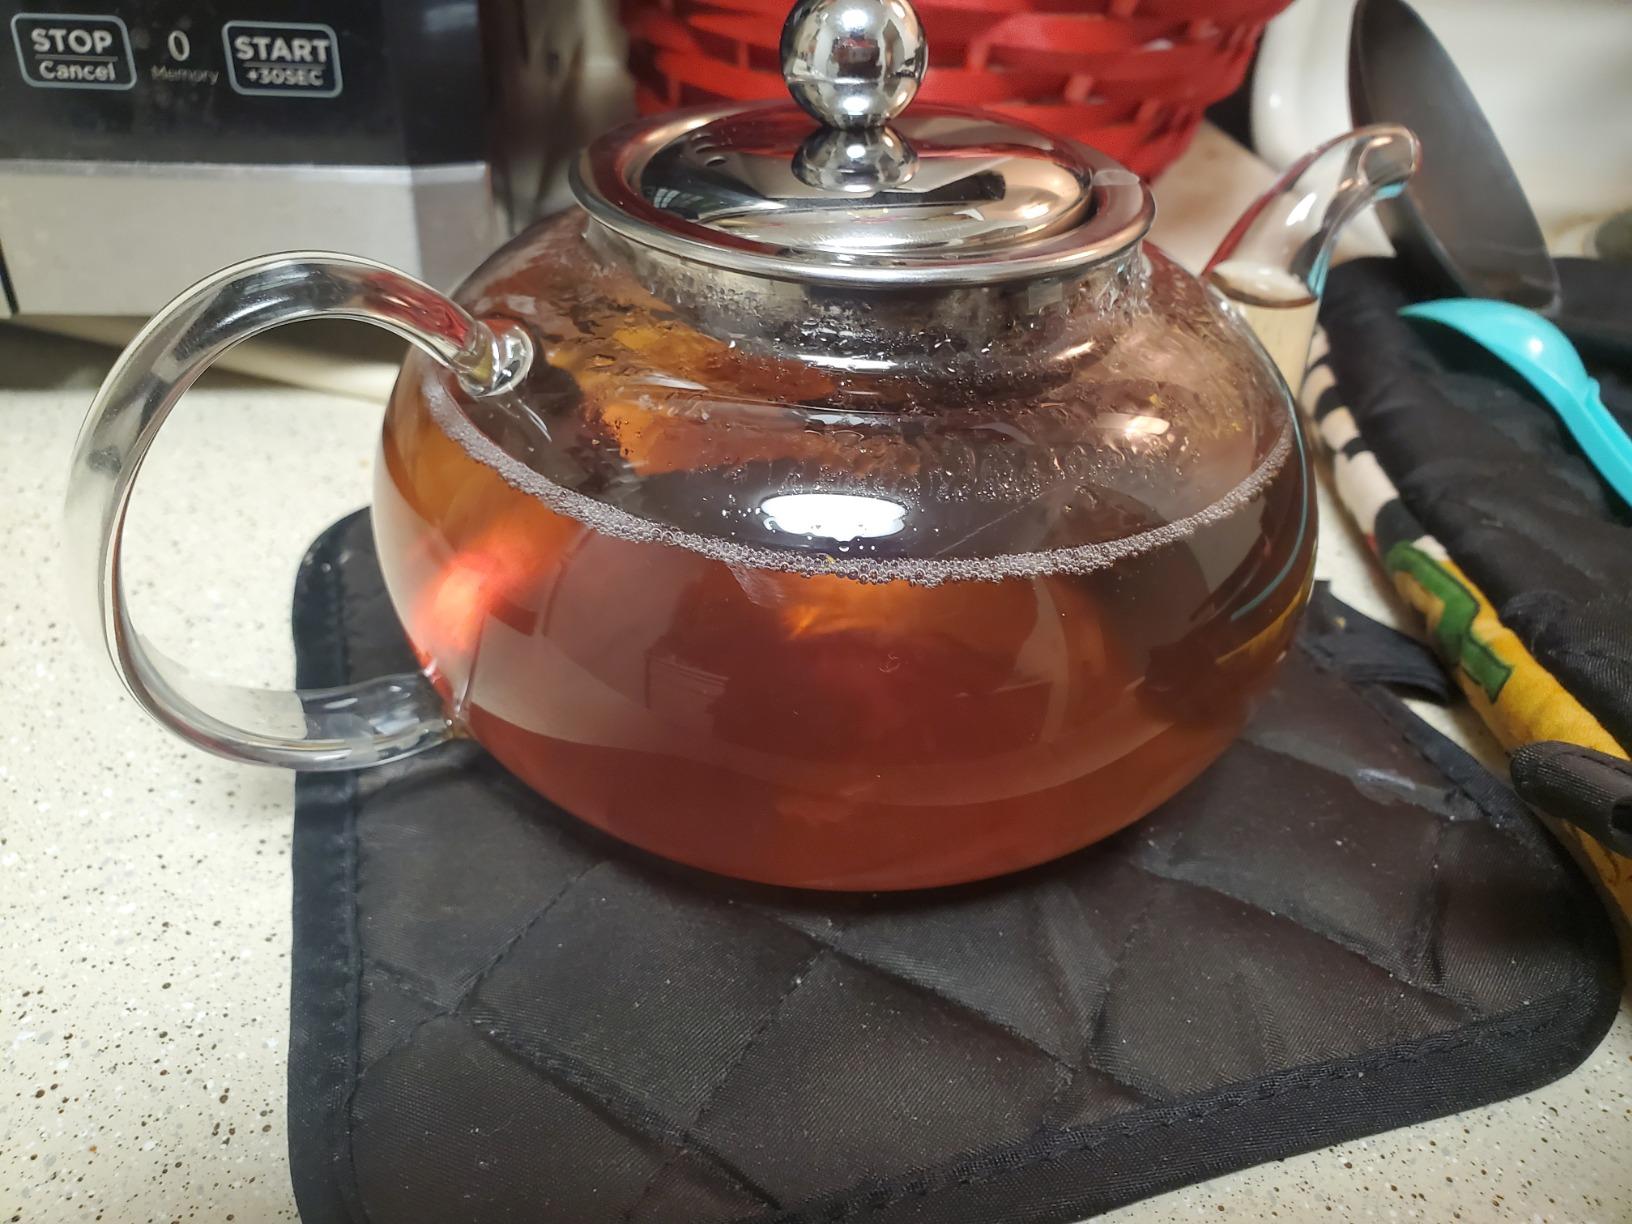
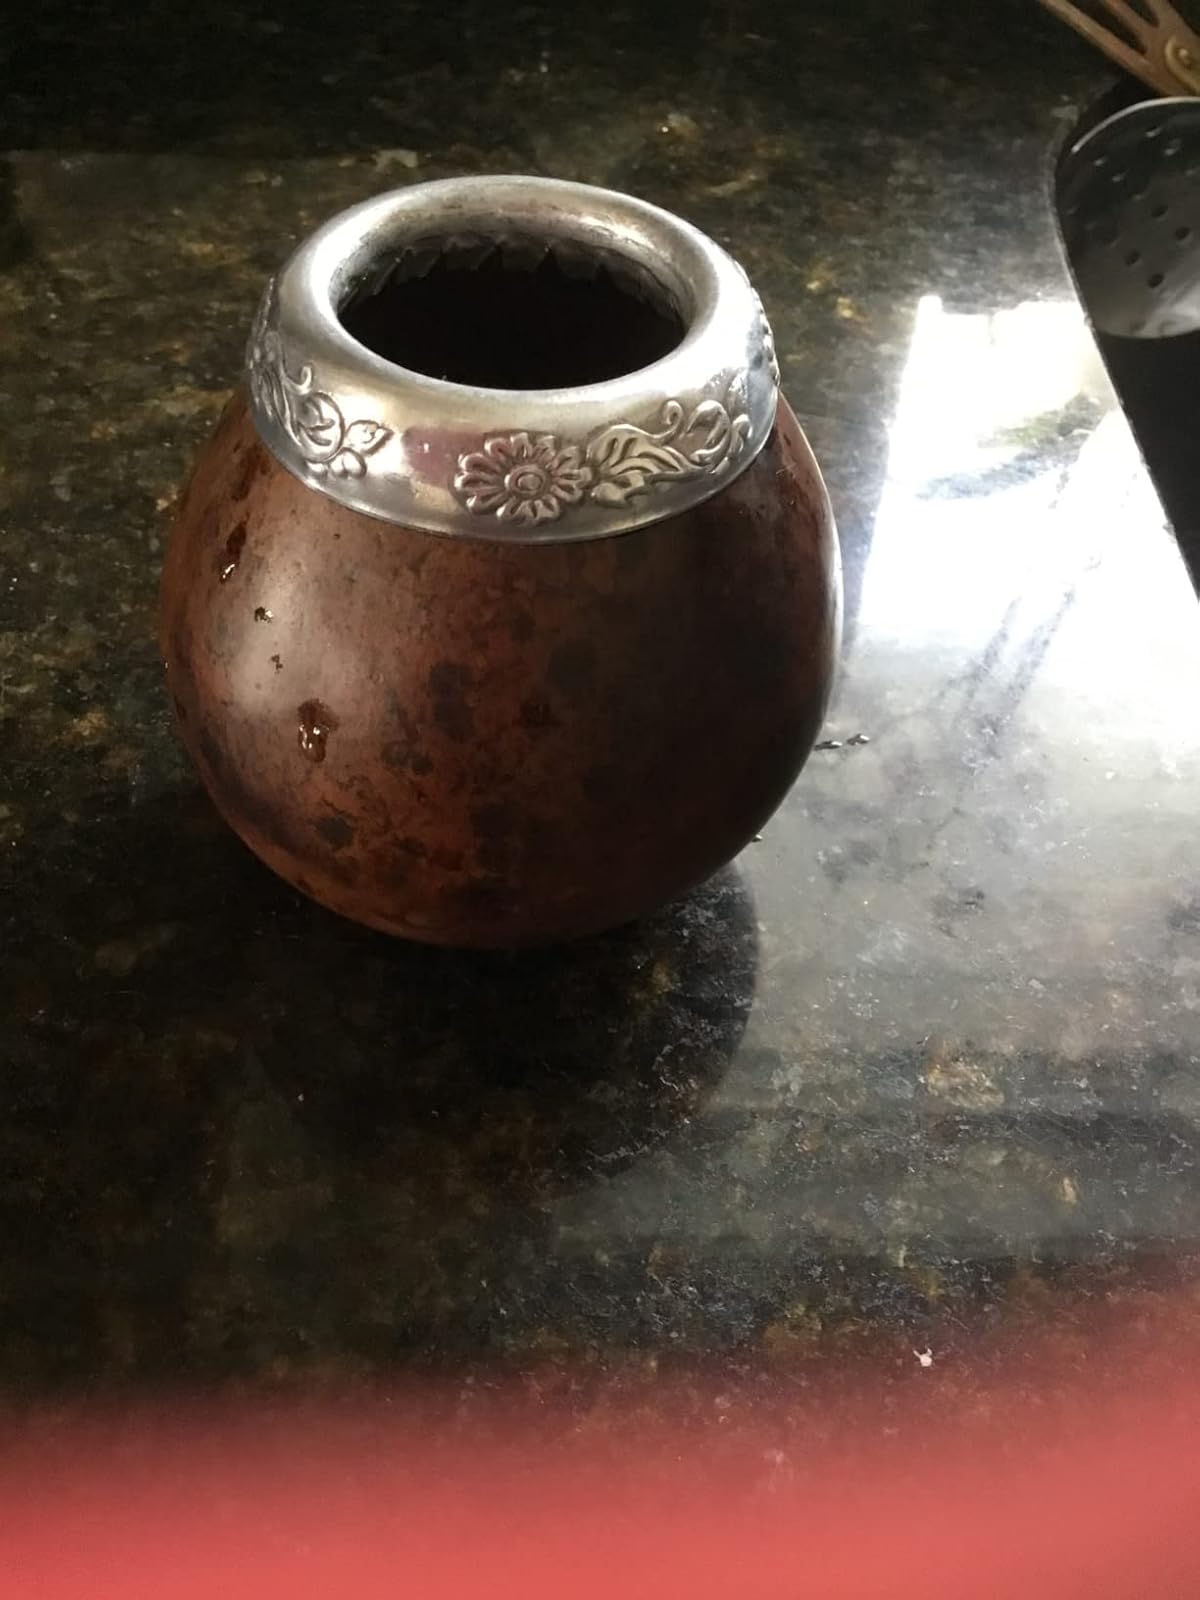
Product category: items_tea
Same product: no